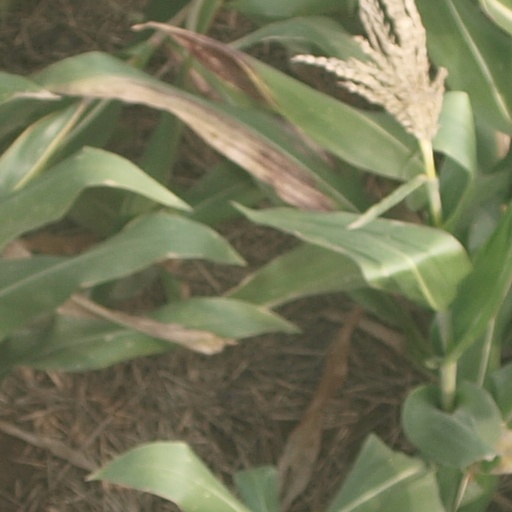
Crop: maize; corn